DNA sequencing

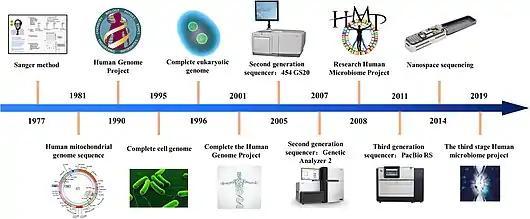
History of sequencing technology

Several new methods for DNA sequencing were developed in the mid to late 1990s and were implemented in commercial DNA sequencers by 2000. Together these were called the "next-generation" or "second-generation" sequencing (NGS) methods, in order to distinguish them from the earlier methods, including Sanger sequencing. In contrast to the first generation of sequencing, NGS technology is typically characterized by being highly scalable, allowing the entire genome to be sequenced at once. Usually, this is accomplished by fragmenting the genome into small pieces, randomly sampling for a fragment, and sequencing it using one of a variety of technologies, such as those described below. An entire genome is possible because multiple fragments are sequenced at once (giving it the name "massively parallel" sequencing) in an automated process.